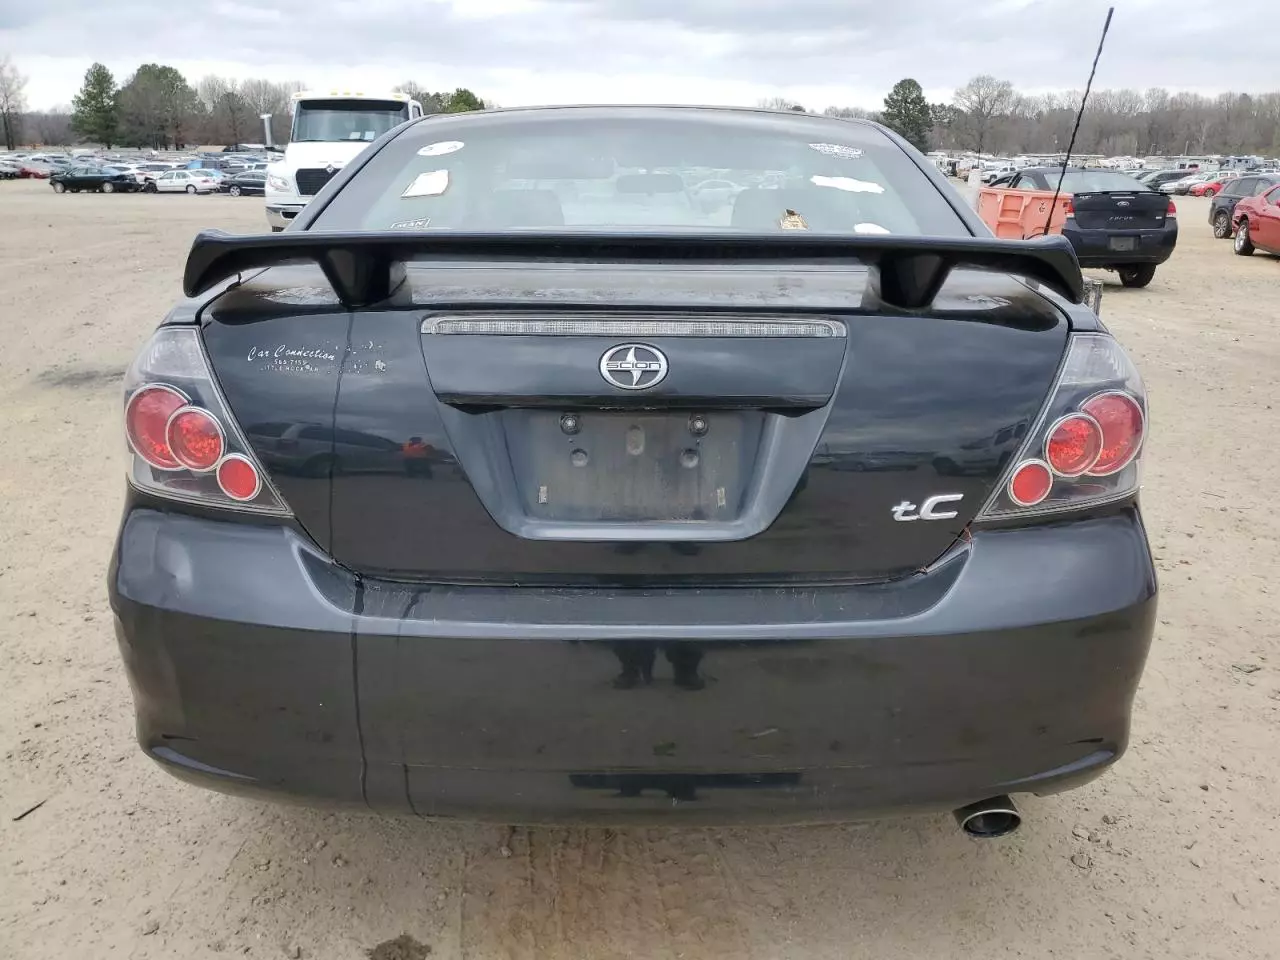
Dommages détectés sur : pare-choc arrière, plaque d'immatriculation arrière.
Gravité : majeur